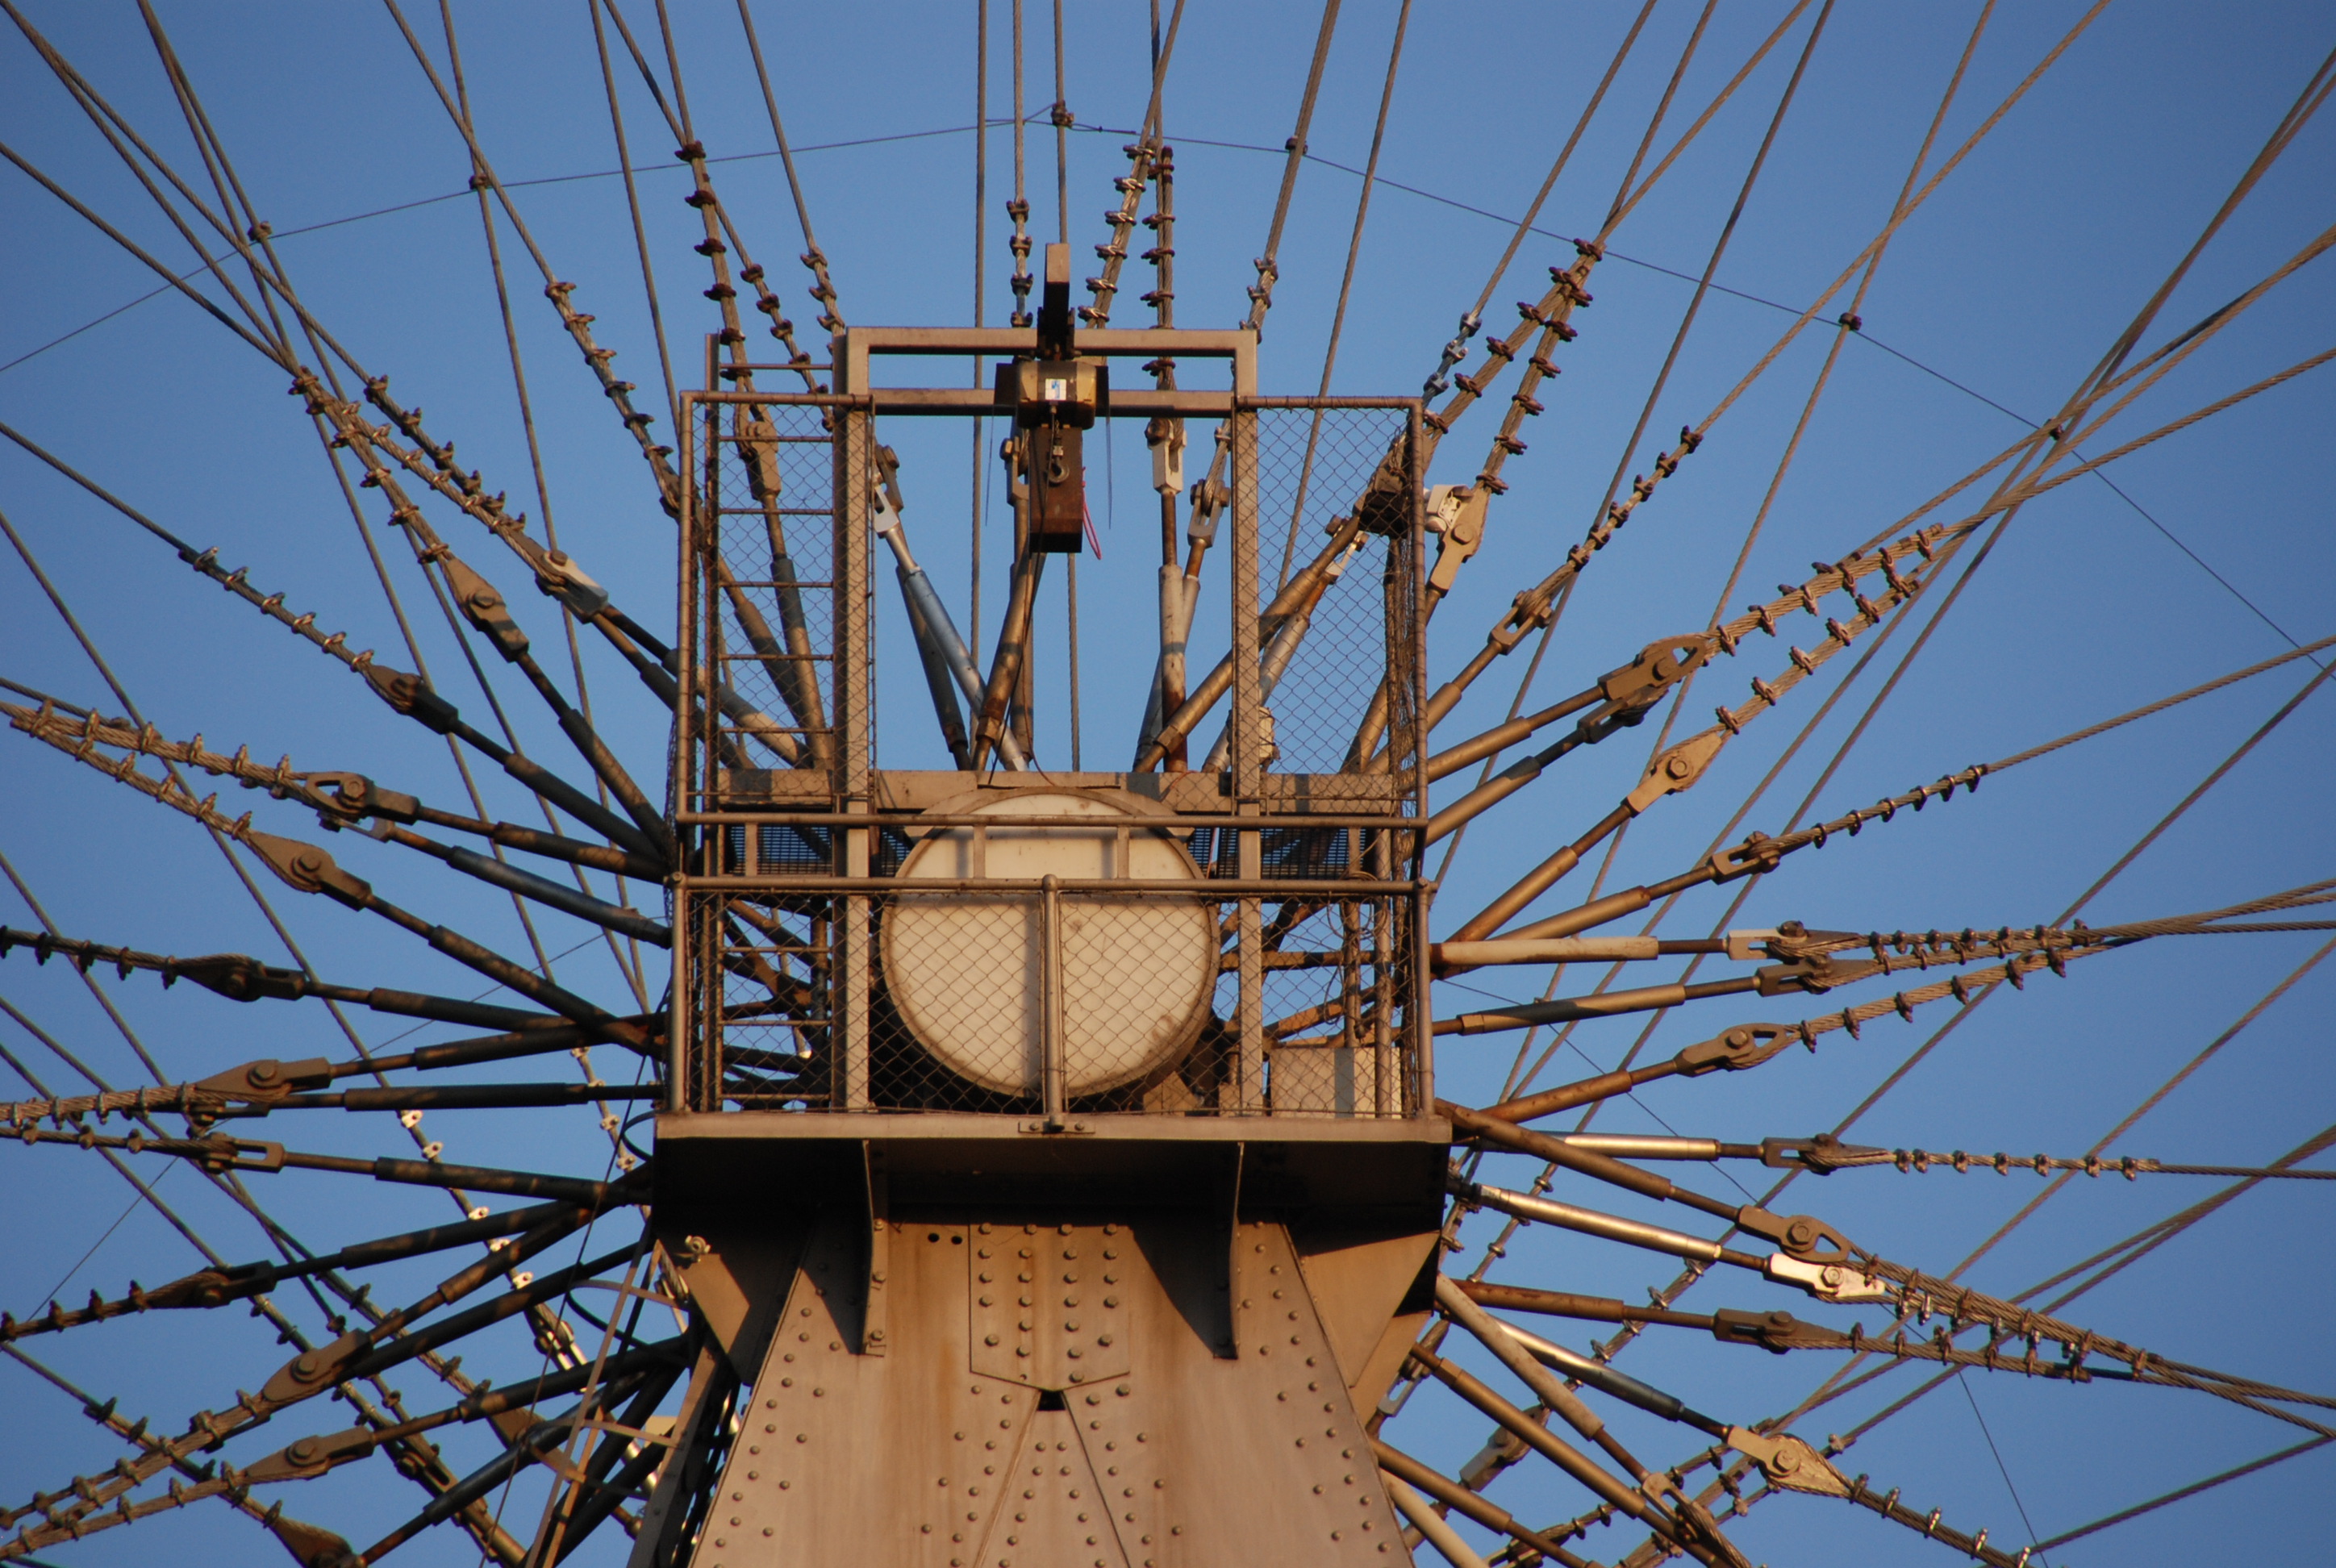
project, sky, landmark, structure, electricity, architecture, tourist attraction, electrical supply, symmetry, line, building, mast, overhead power line, wood, metropolis, tree, public utility, facade, galleon, tower, energy